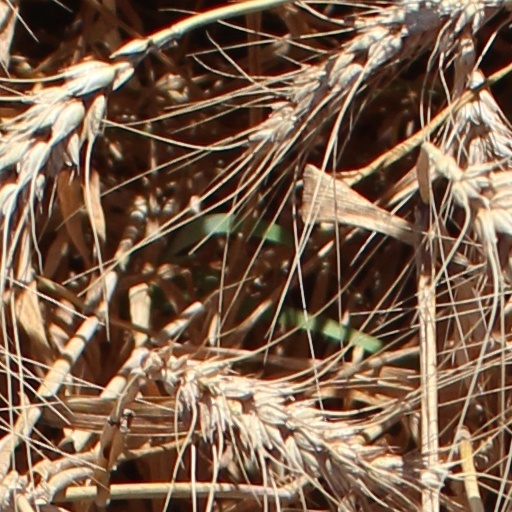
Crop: wheat